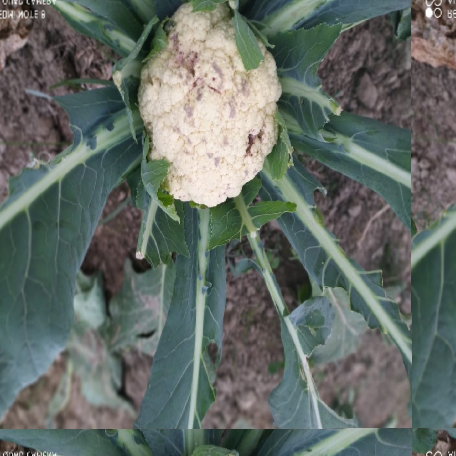
Label: Bacterial spot rot